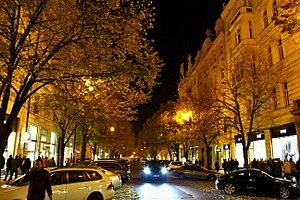
La rue de Paris, parfois également appelée avenue de Paris, est une voie publique urbaine de la commune de Prague, en République tchèque. Elle est située dans la Vieille Ville, reliant la place de la Vieille-Ville à la place Pierre et Marie Curie qui borde le fleuve par le quai Dvořák.